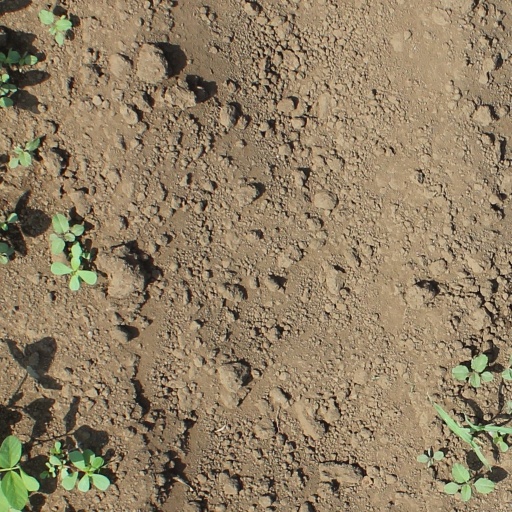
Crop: soybean